Penkala-Edmund Moster & Co.

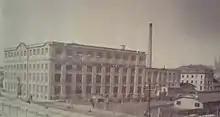
"Penkala-Moster" pen and pencil company in Zagreb

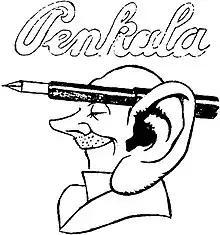
Company logo and mascot of Penkala-Edmund Moster & Co.

Penkala-Edmund Moster & Co., later as Penkala tvornica d. d., was a writing equipment and stationery manufacturing company that was based in Zagreb, Kingdom of Croatia-Slavonia within Austria-Hungary (later part of Kingdom of Yugoslavia). It was formally founded in 1911 by the industrialist Edmund Moster and inventor Slavoljub Penkala, although a smaller workshop already existed since 1907. It manufactured mechanical pencils, fountain pens and other writing implements, including ink, much of it based on Penkala's patents. At one point, it was one of the largest producers of writing implements in the world, exporting its products to over 70 different countries. In addition to Zagreb, it also had factories in Berlin, Germany, where it employed around 800 people, and Lepoglava. The company ceased production in 1937, and was liquidated in 1939.